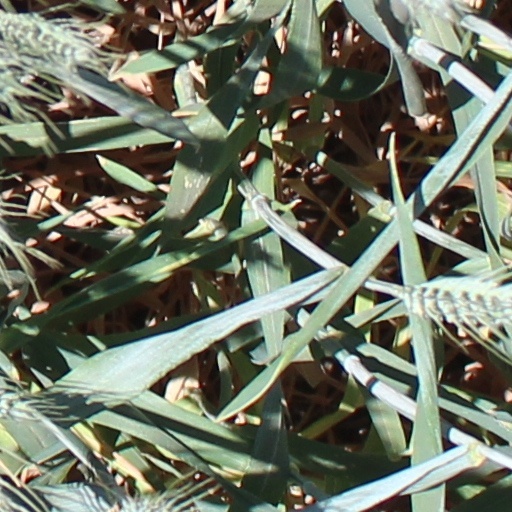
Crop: wheat